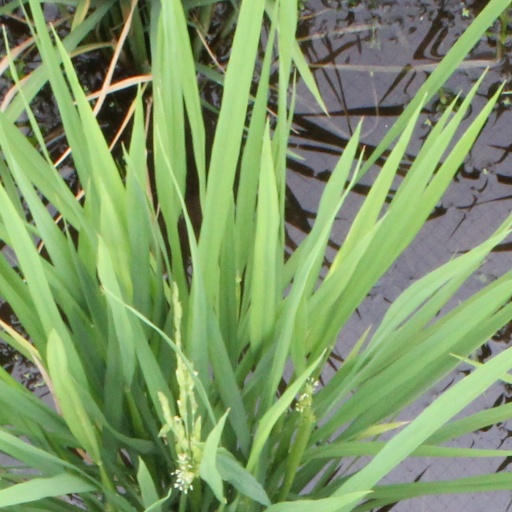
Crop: rice